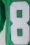
Number: 8